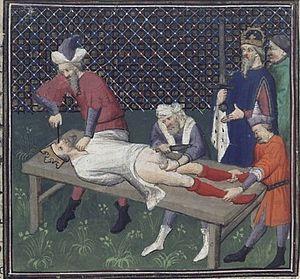
Supplice de Guillaume III de Sicile